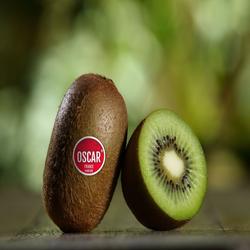
Label: Kiwi